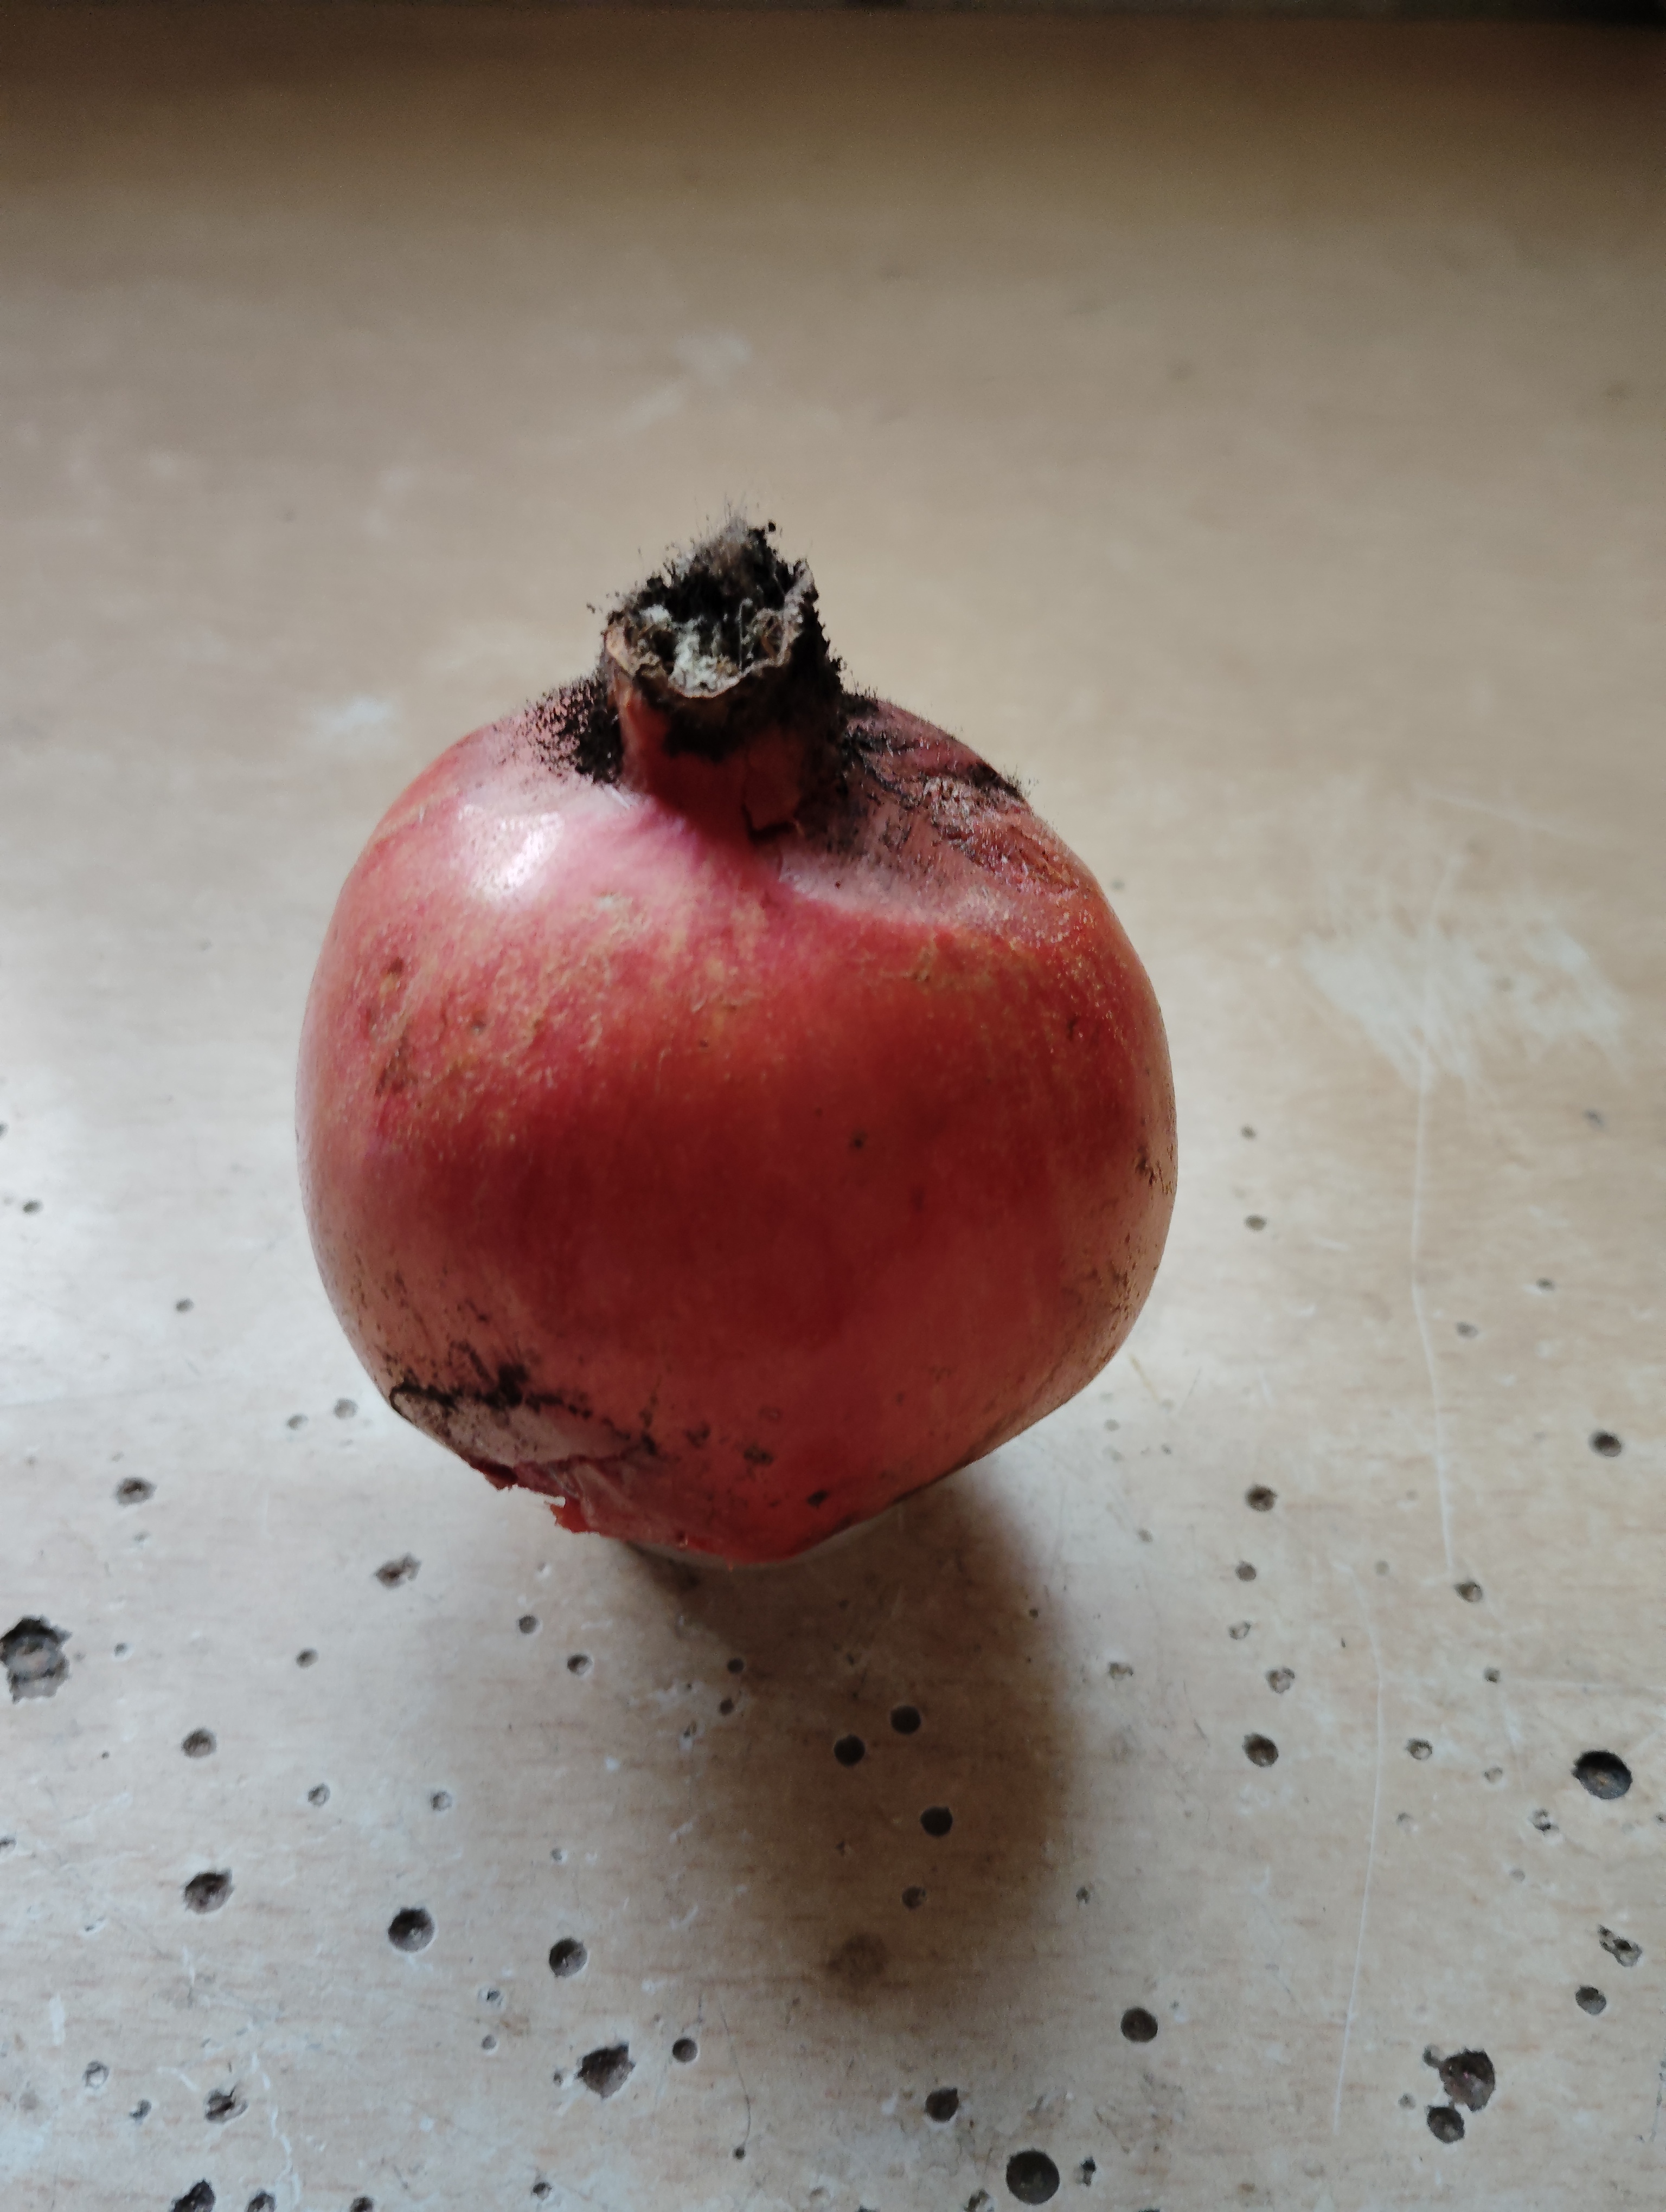
Label: Minor Defect